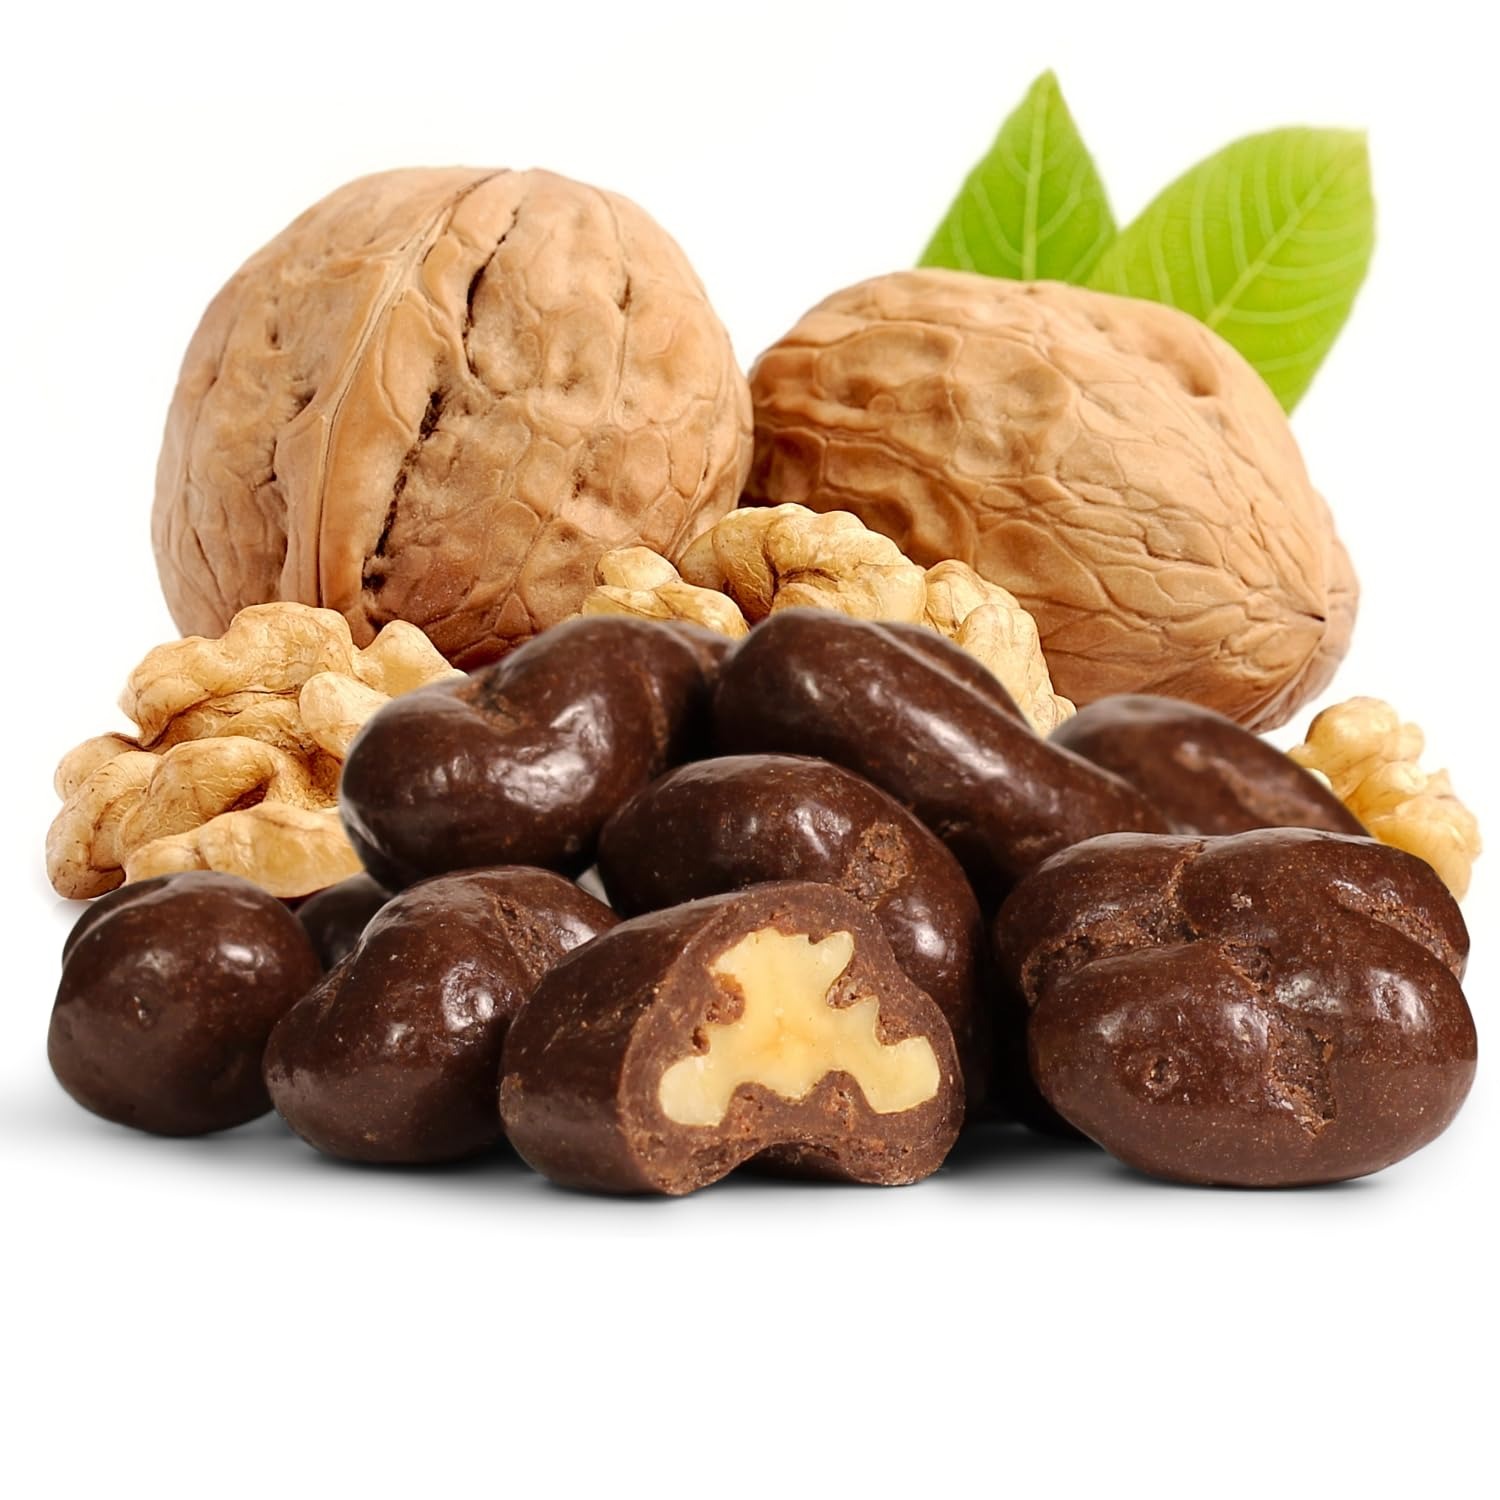
Item Name: Milk Chocolate Covered Walnuts by It's Delish, 12 Oz Bulk Bag | Milk Chocolate Covered Walnut Candy Nuts Bulk Walnuts Chocolates Sweet & Crunchy Nut Snack | Kosher Dairy
Bullet Point 1: DOUBLE WHAMMY: Enjoy the rich and indulgent flavors of milk chocolates dipped into this crunchy walnuts.
Bullet Point 2: SWEET CREAMY & CRUNCHY: Experience the perfect balance of creamy sweetness and nutty crunch in every bite of this chocolate-covered walnuts.
Bullet Point 3: BULK CANDY NUTS: Get a generous 12 Oz bulk bag filled with delicious chocolate-covered walnuts to satisfy your cravings, enough for a family party, office events, and daily midnight snacking.
Bullet Point 4: DAIRY & KOSHER: Our Milk Chocolate Covered walnuts are made with real dairy, offering a rich and delectable treat for everyone to indulge in.
Bullet Point 5: MADE IN THE USA: These delectable treats are packaged in our North Hollywood, California factory, ensuring quality and freshness, and shipped to you directly!
Product Description: <b> Milk Chocolate Covered Walnuts by It's Delish, 12 Oz Bulk Bag</b><p><p>Indulge in the irresistible combination of milk chocolate and crunchy Walnuts with It's Delish Chocolate Covered Walnuts. Each bite delivers a burst of creamy milk chocolate, creating a decadent treat. This jumbo lbs bulk bag is filled to the brim with these delectable candy nuts, providing you with plenty to share or enjoy all to yourself. Whether you're looking for a satisfying snack or a delightful treat to satisfy your sweet tooth, these chocolate-covered Walnuts are sure to hit the spot. Not only are they incredibly delicious, but they are also suitable for a variety of dietary preferences. These treats are crafted with precision using kosher dairy in our North Hollywood, California factory, guaranteeing the highest quality and freshness. Try all our flavors and nut varieties including chocolate-covered almonds, pistachios, cashews, pecans, walnuts, macadamia, peanut seeds, and even chocolate-covered fruit. Stock up and enjoy!</p><p><b>About It's Delish!</b><p><p> It's Delish was established in 1992 and is located in North Hollywood, California. It's Delish is a food manufacturer and distributor who produces over 500 gourmet food products including licorice, sour belts, taffies, caramels, Jordan almonds, chocolates, nuts, fruits, trail mixes, spices, and spice blends. It's Delish also produces organics and all-natural products. We give you the opportunity to order from the factory direct!<p><p>It’s Delish! prides itself on the four pillars that are at the foundation of everything we do.<p></p> Innovation - Quality - Value - Service
Value: 16.0
Unit: Ounce

Price: 18.99